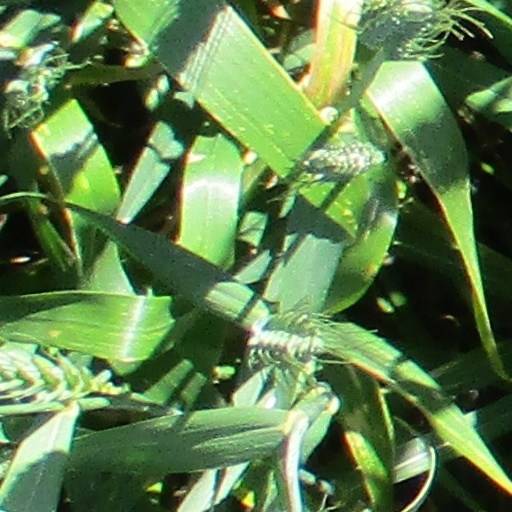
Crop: wheat